Geneva (typeface)

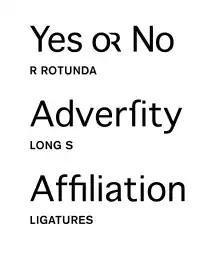
Geneva's long s and R rotunda, both descended from traditions in medieval writing.

Unusually for neo-grotesque faces, later versions of Geneva include a basic set of ligatures and the archaic long s and R rotunda as alternates.